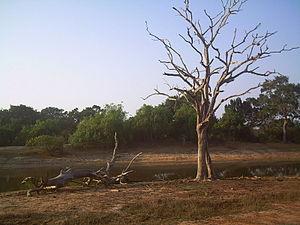
Le parc national de Yala ou parc national Ruhuna est le deuxième plus grand parc national du Sri Lanka et le plus visité. Le parc est situé dans la région sud-est du pays dans la province du Sud et la province d'Uva. Le parc couvre 979 km2 et est situé à environ 300 km de Colombo. Il a été initialement désigné comme un sanctuaire de vie sauvage en 1900, et avec le parc national de Wilpattu, il fut l'un des deux premiers parcs nationaux créés au Sri Lanka en étant élevé à ce rang en 1938. Le parc est surtout connu pour sa richesse en animaux sauvages et joue un rôle important pour la conservation de l'Élephant du Sri Lanka et des oiseaux d'eau.